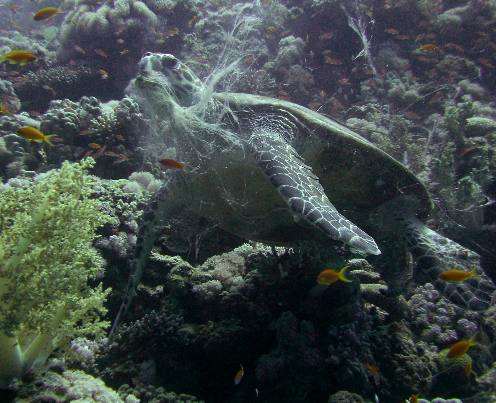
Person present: No